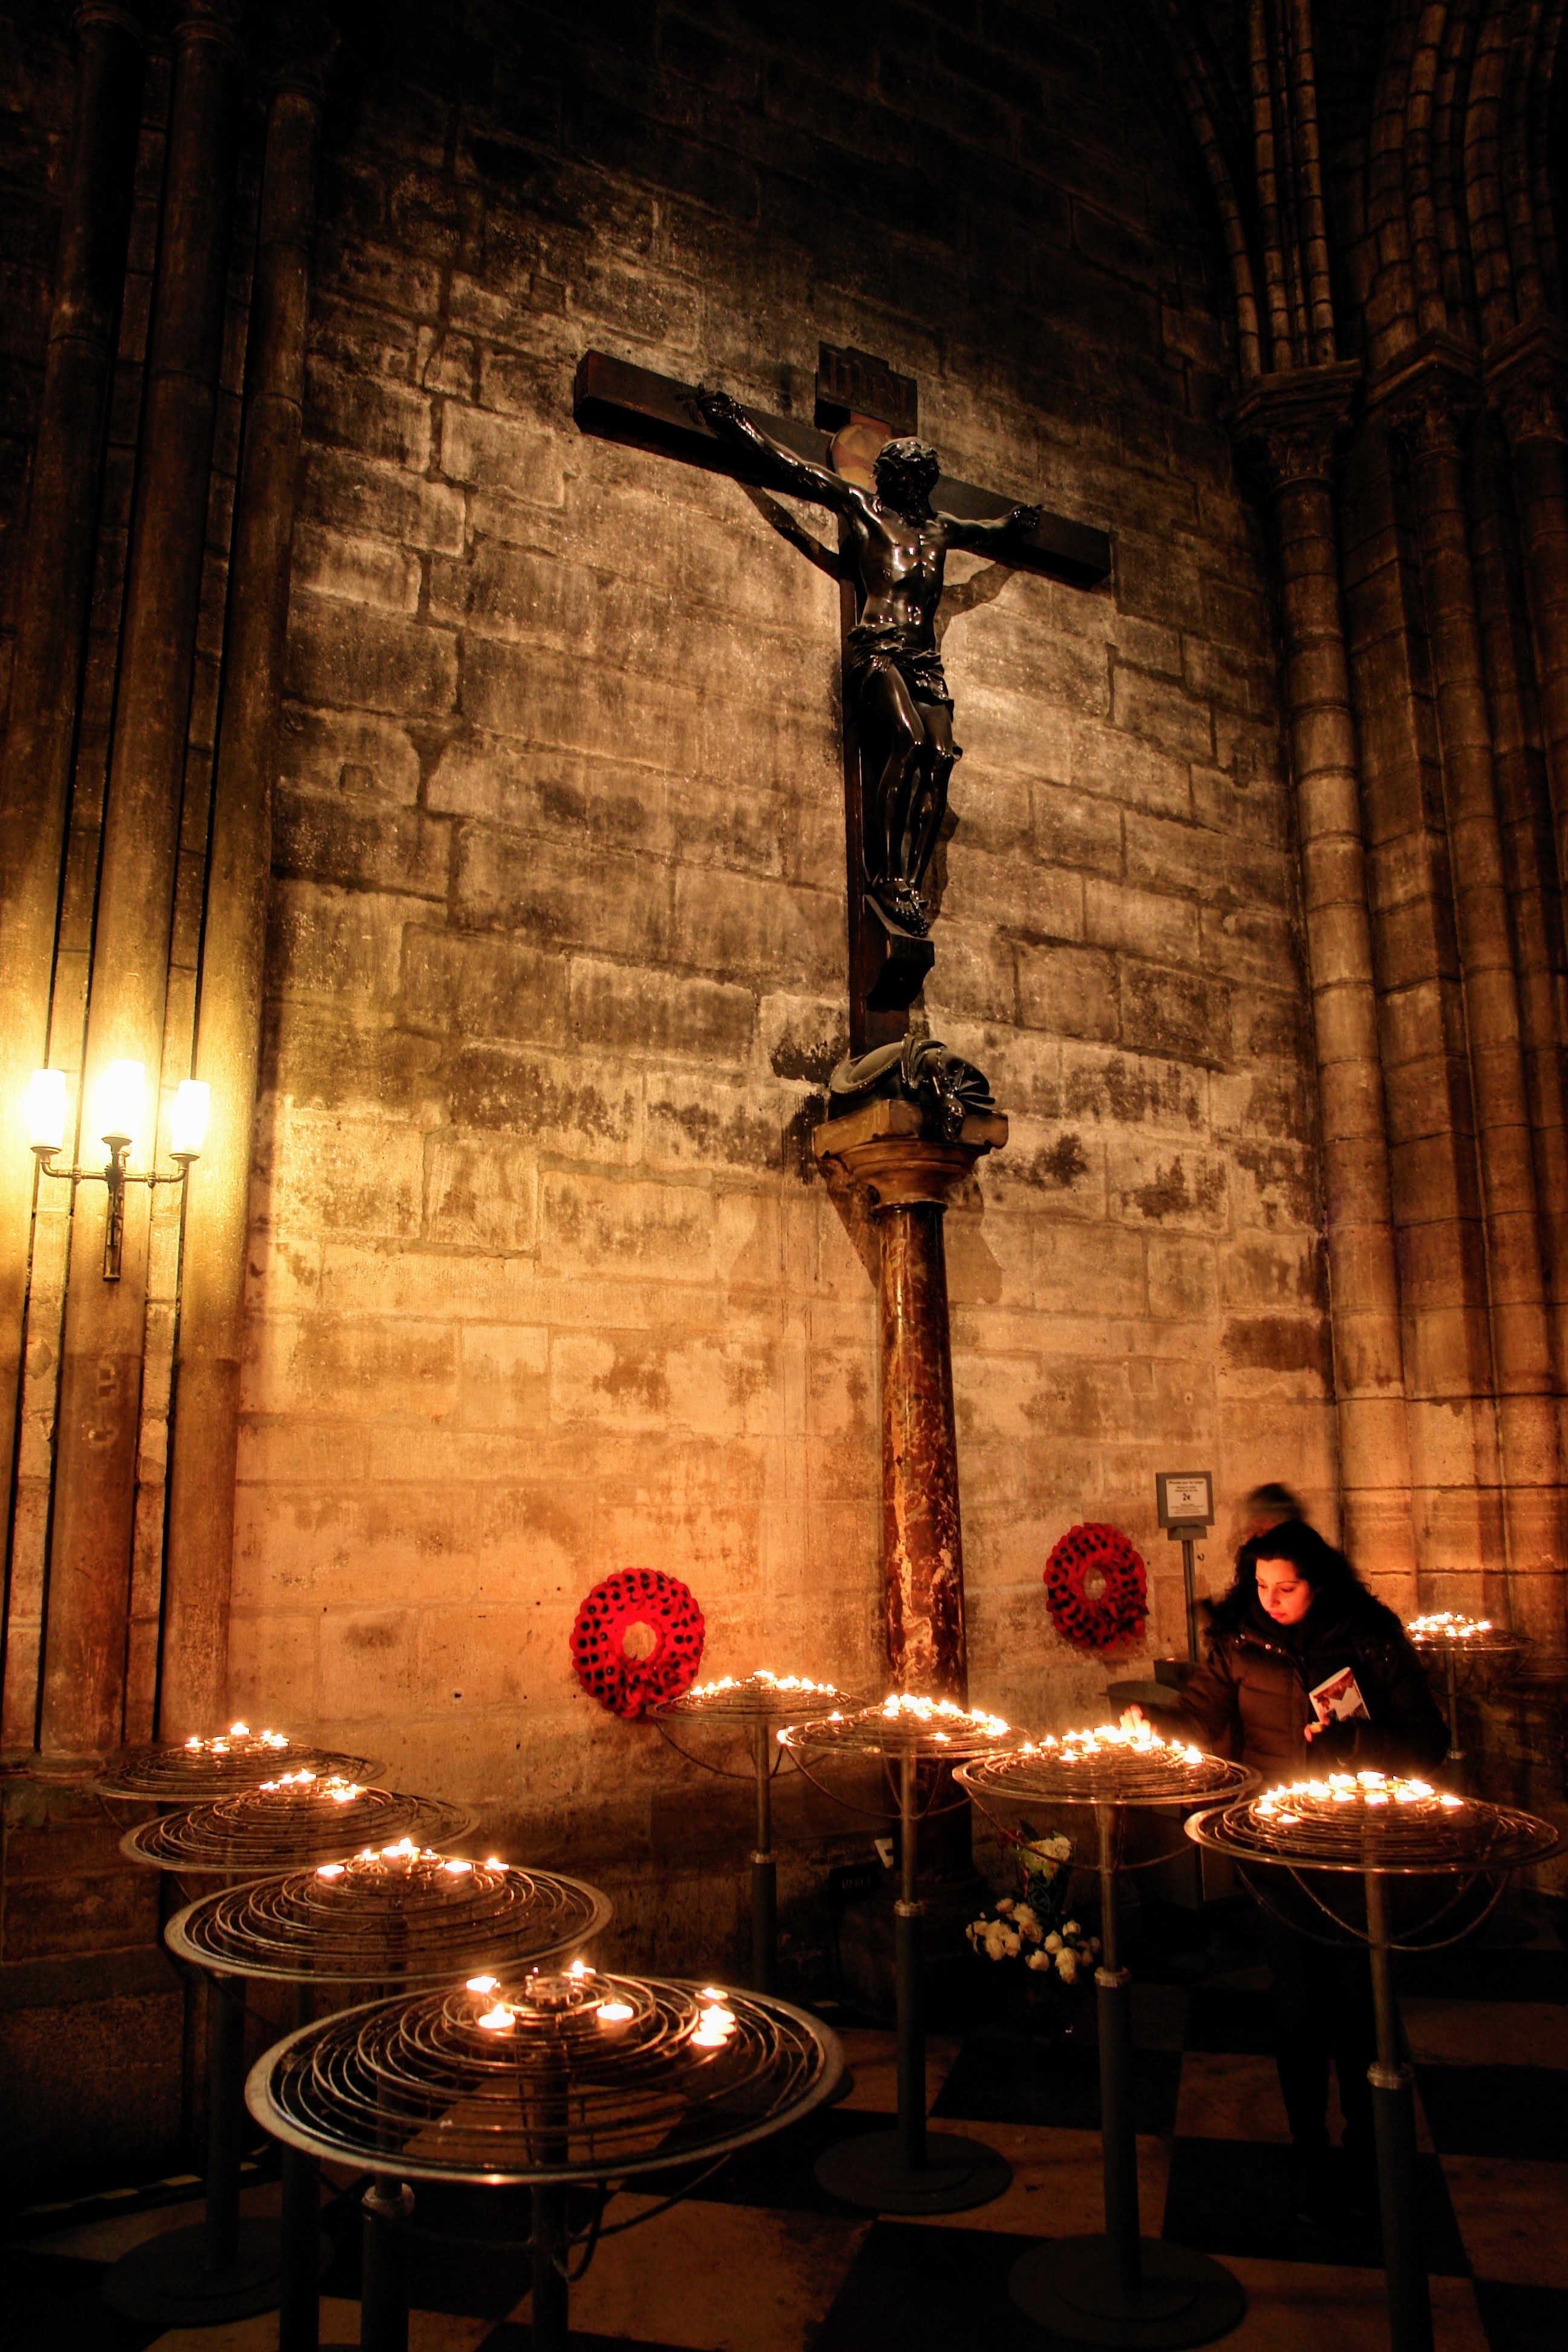
light, night, interior, paris, france, evening, religion, darkness, church, cross, lighting, close up, art, temple, jesus, detail